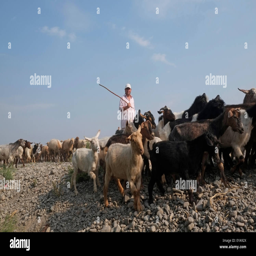
profession guide his sheep in the district